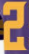
Number: 2